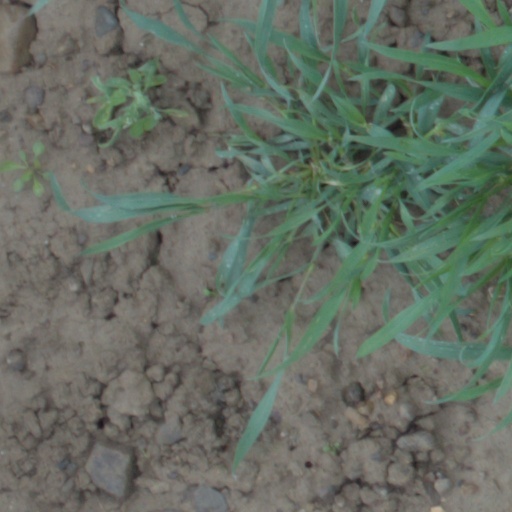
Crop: wheat